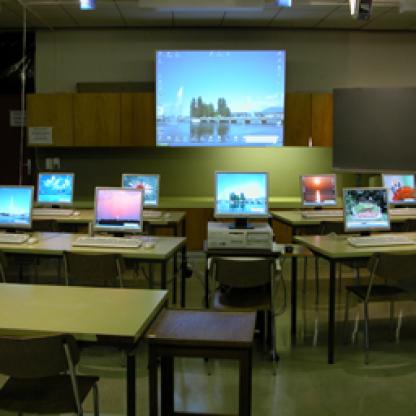
Scene: Indoor